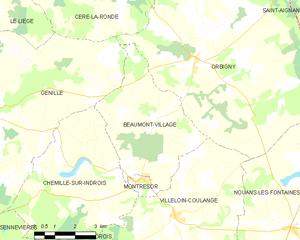
Beaumont-Village est une commune française située dans le département d'Indre-et-Loire en région Centre-Val de Loire.